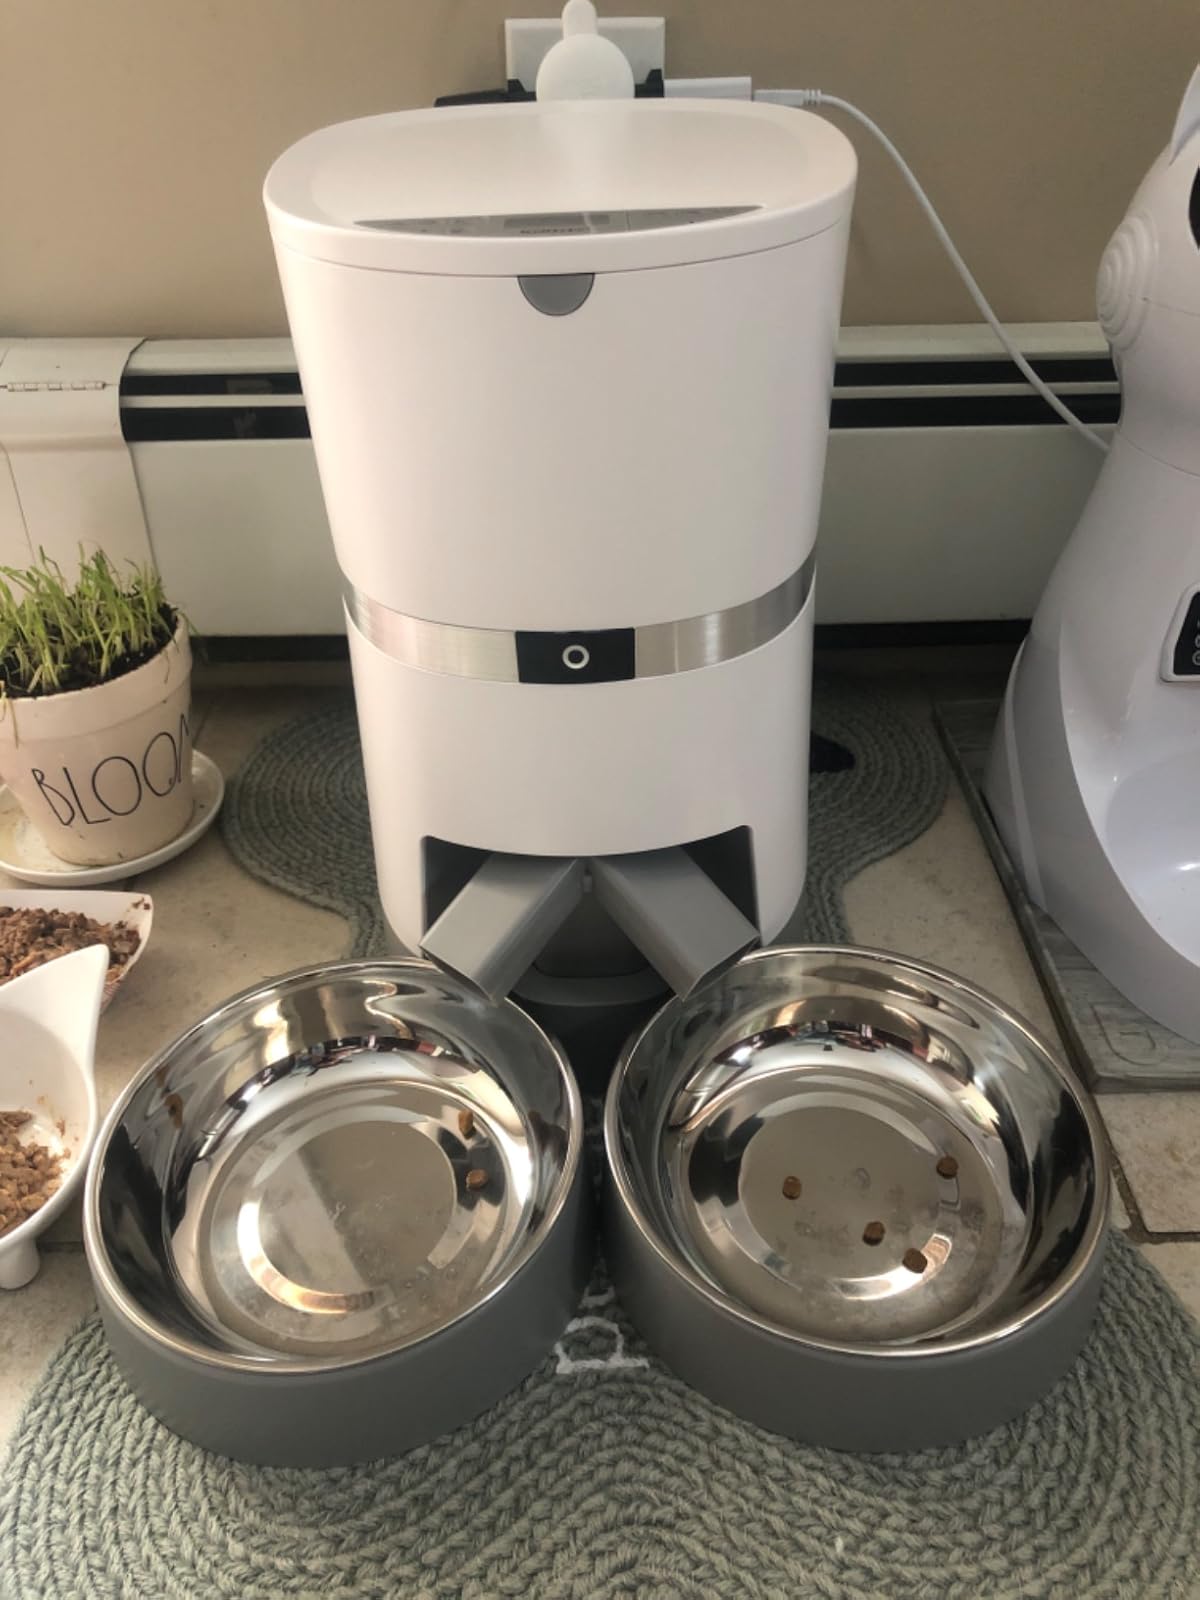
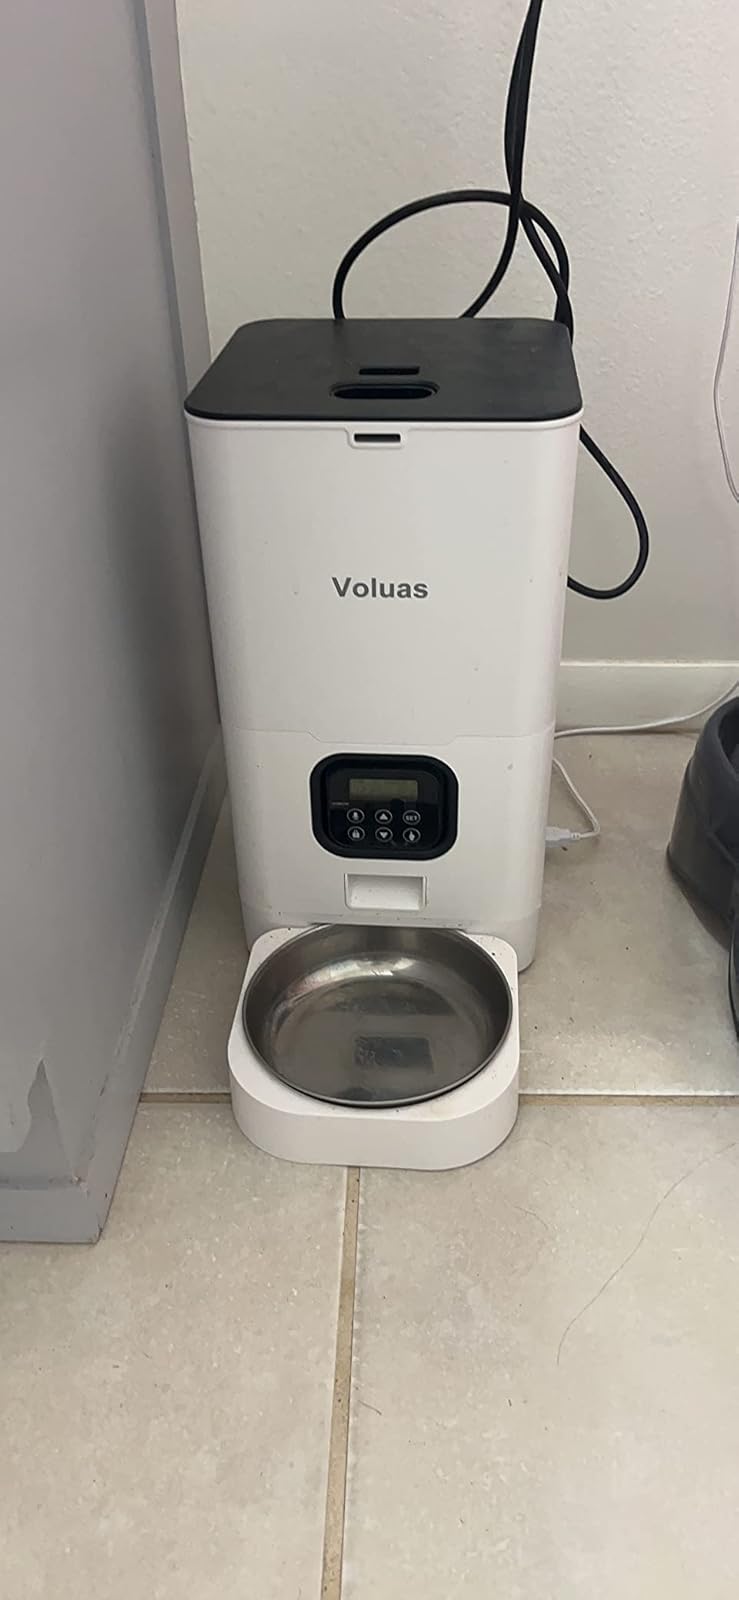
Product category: items_feeder
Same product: no